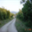
Label: road